Anemia

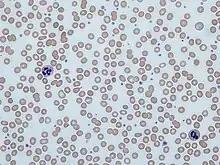
Blood smear showing iron-deficiency anemia, with small, pale red blood cells

Anemia (also spelt anaemia in British English) is a blood disorder in which the blood has a reduced ability to carry oxygen. This can be due to a lower than normal number of red blood cells, a reduction in the amount of hemoglobin available for oxygen transport, or abnormalities in hemoglobin that impair its function. The name is derived .